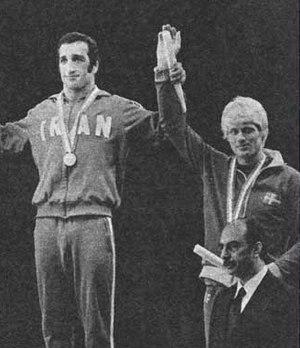
Jan Egon Karlsson est un lutteur suédois, né le 15 novembre 1945, double médaillé olympique en lutte gréco-romaine, et lutte libre à Munich.